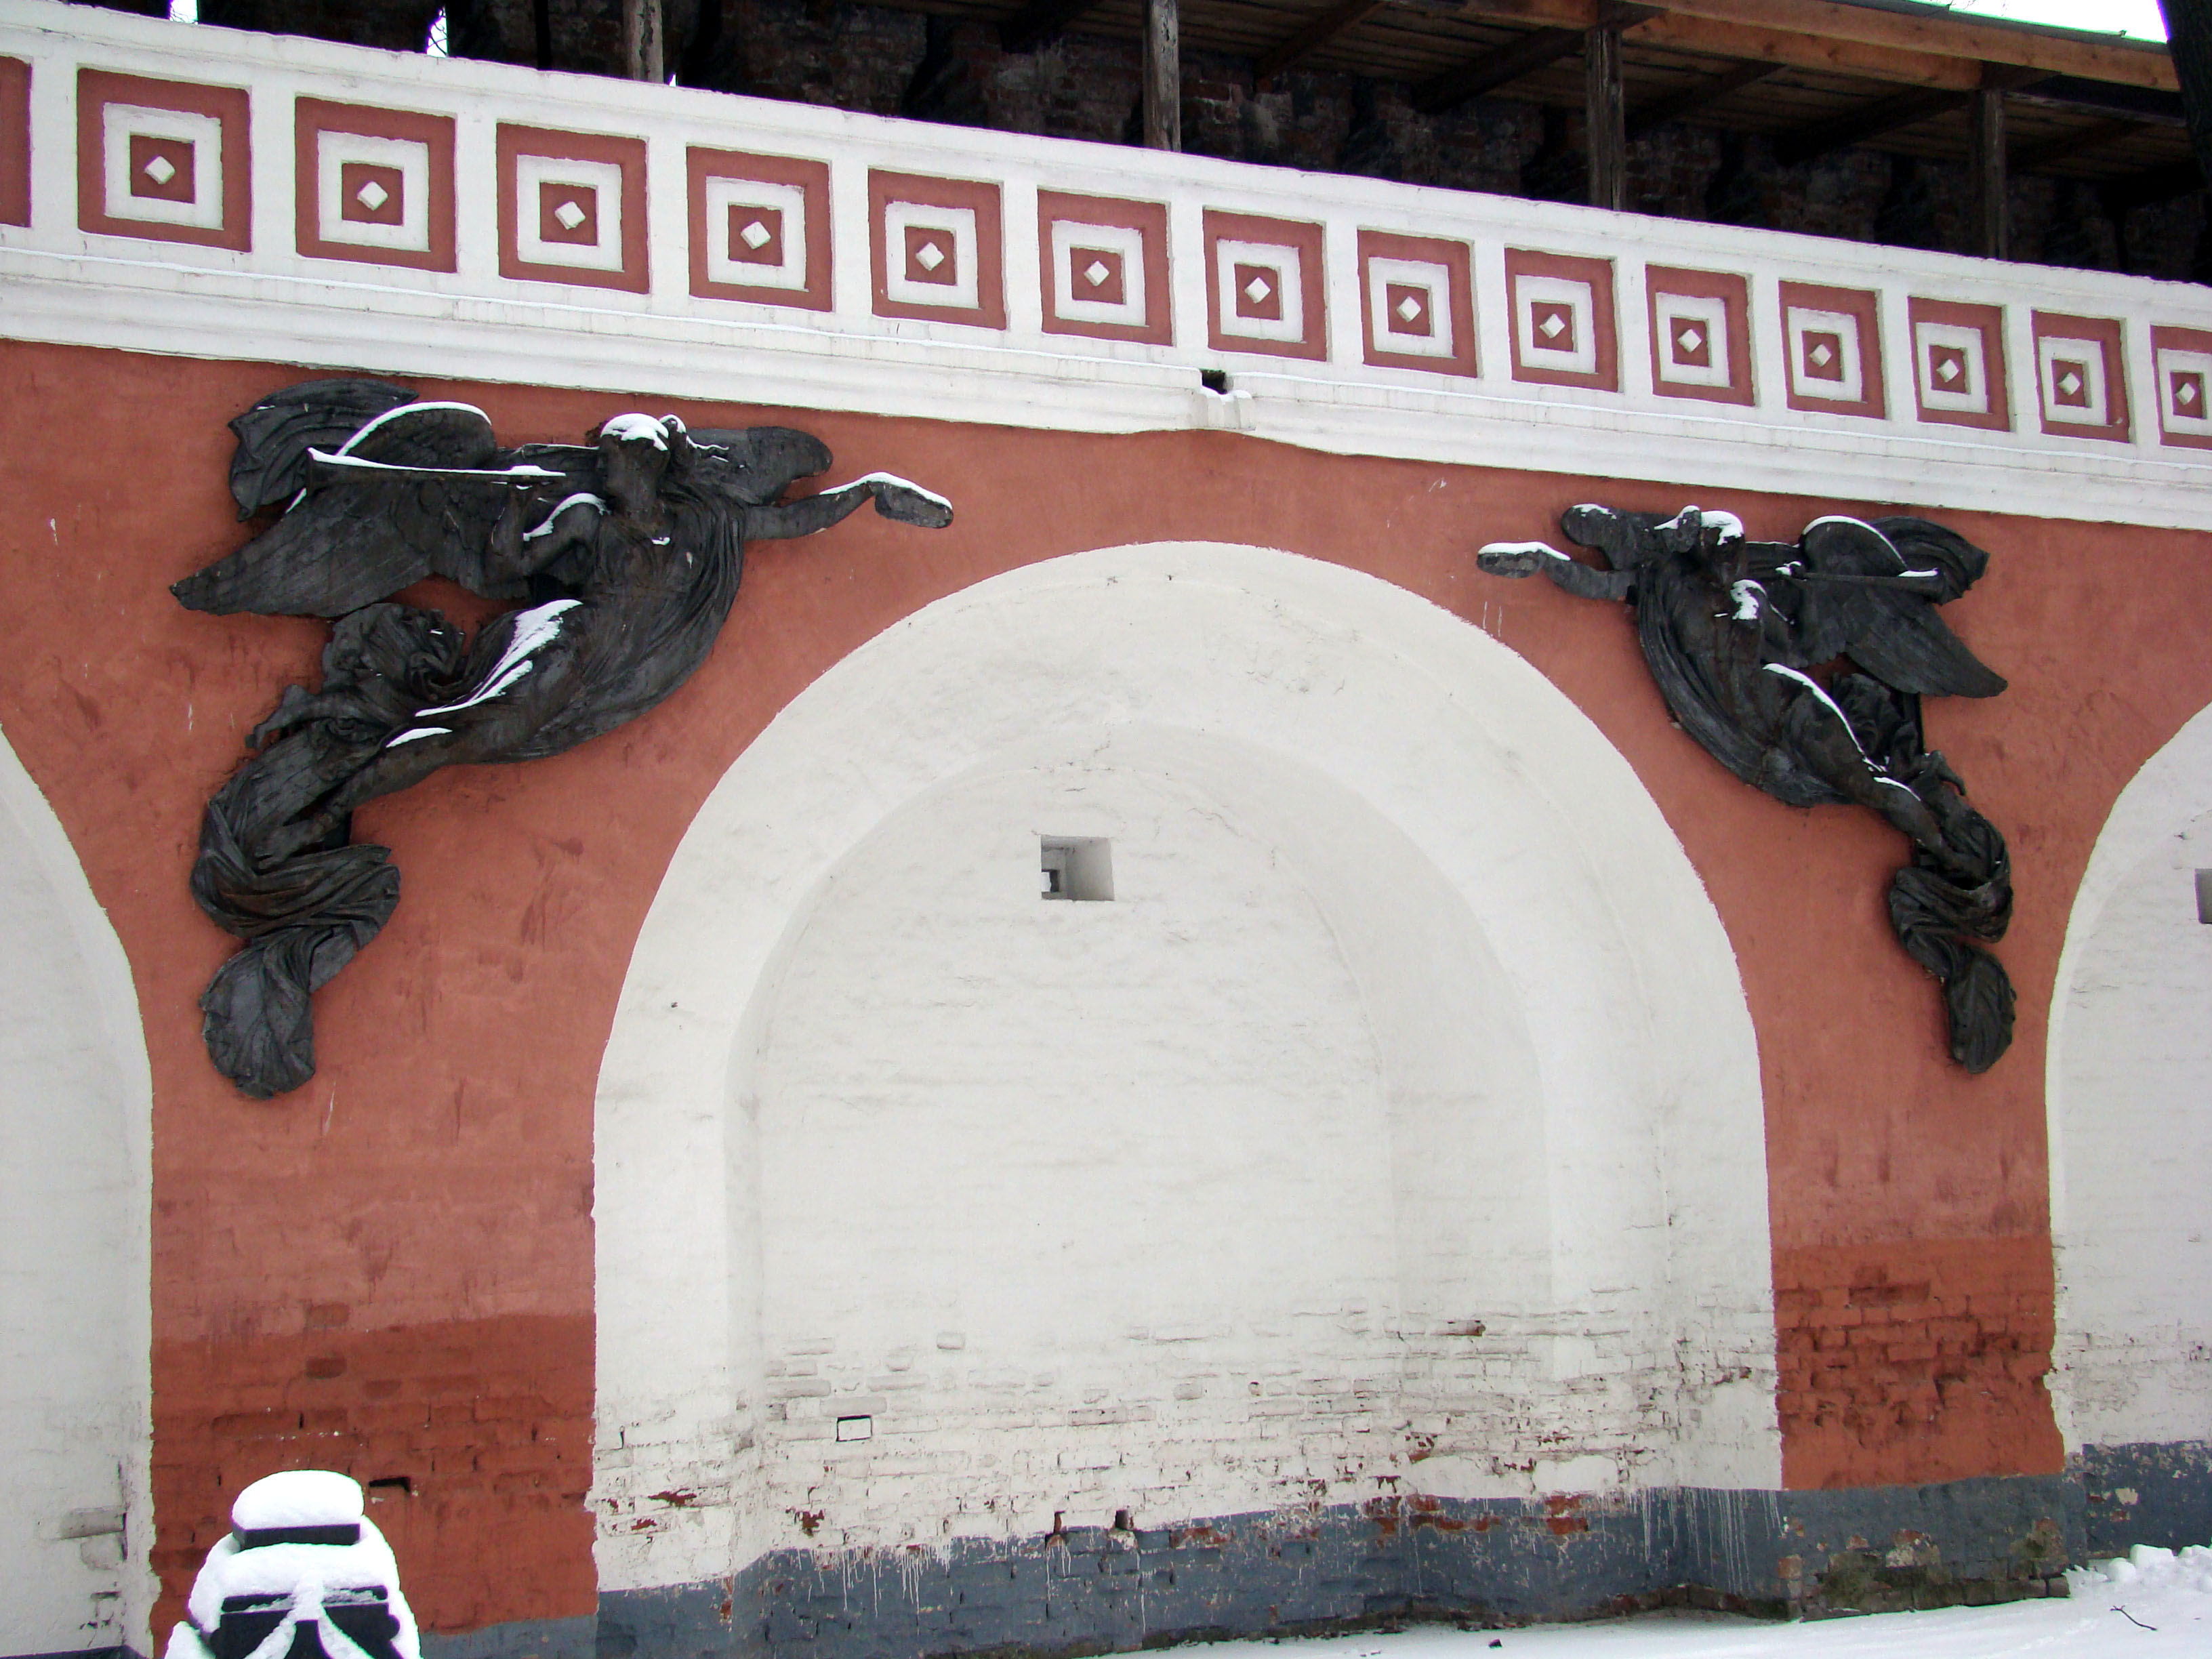
architecture, wall, monument, statue, arch, sculpture, art, monastery, sony, moscow, russia, moskau, dsc, h9, dsch9, donskoymonastery, donmonastery